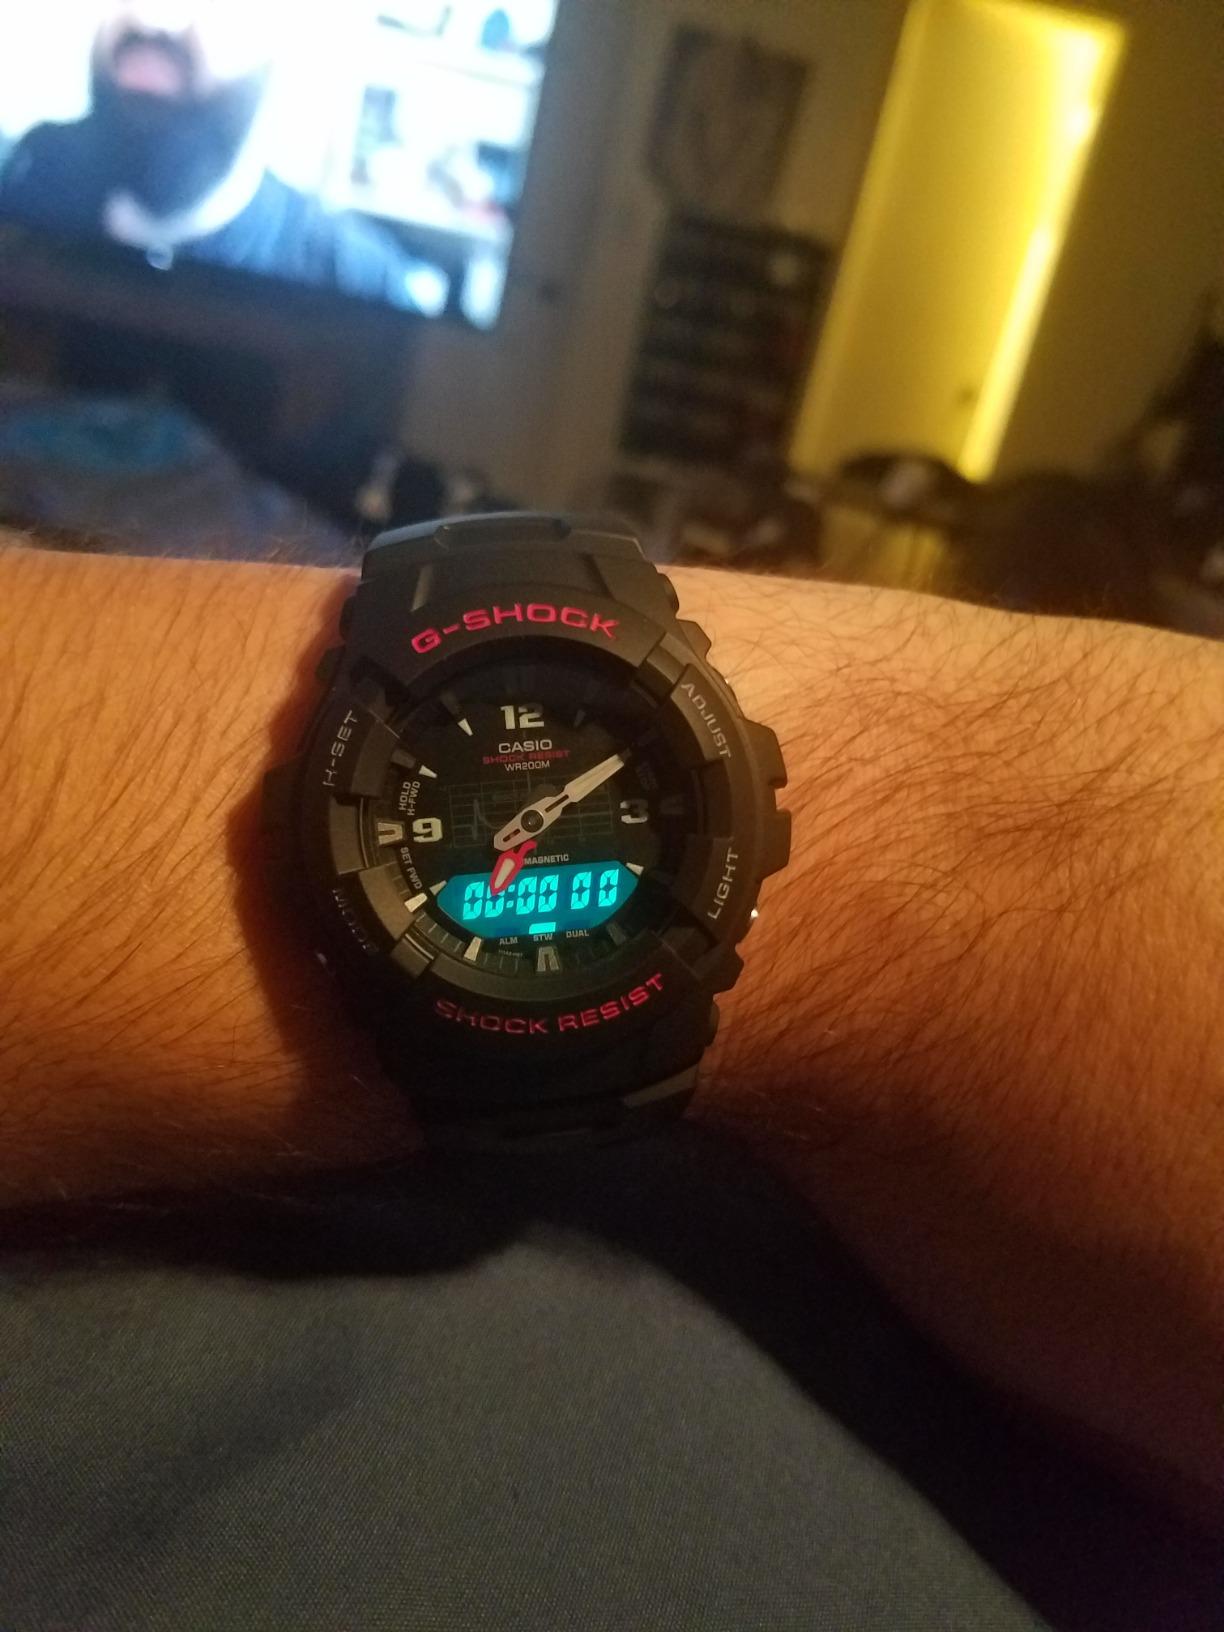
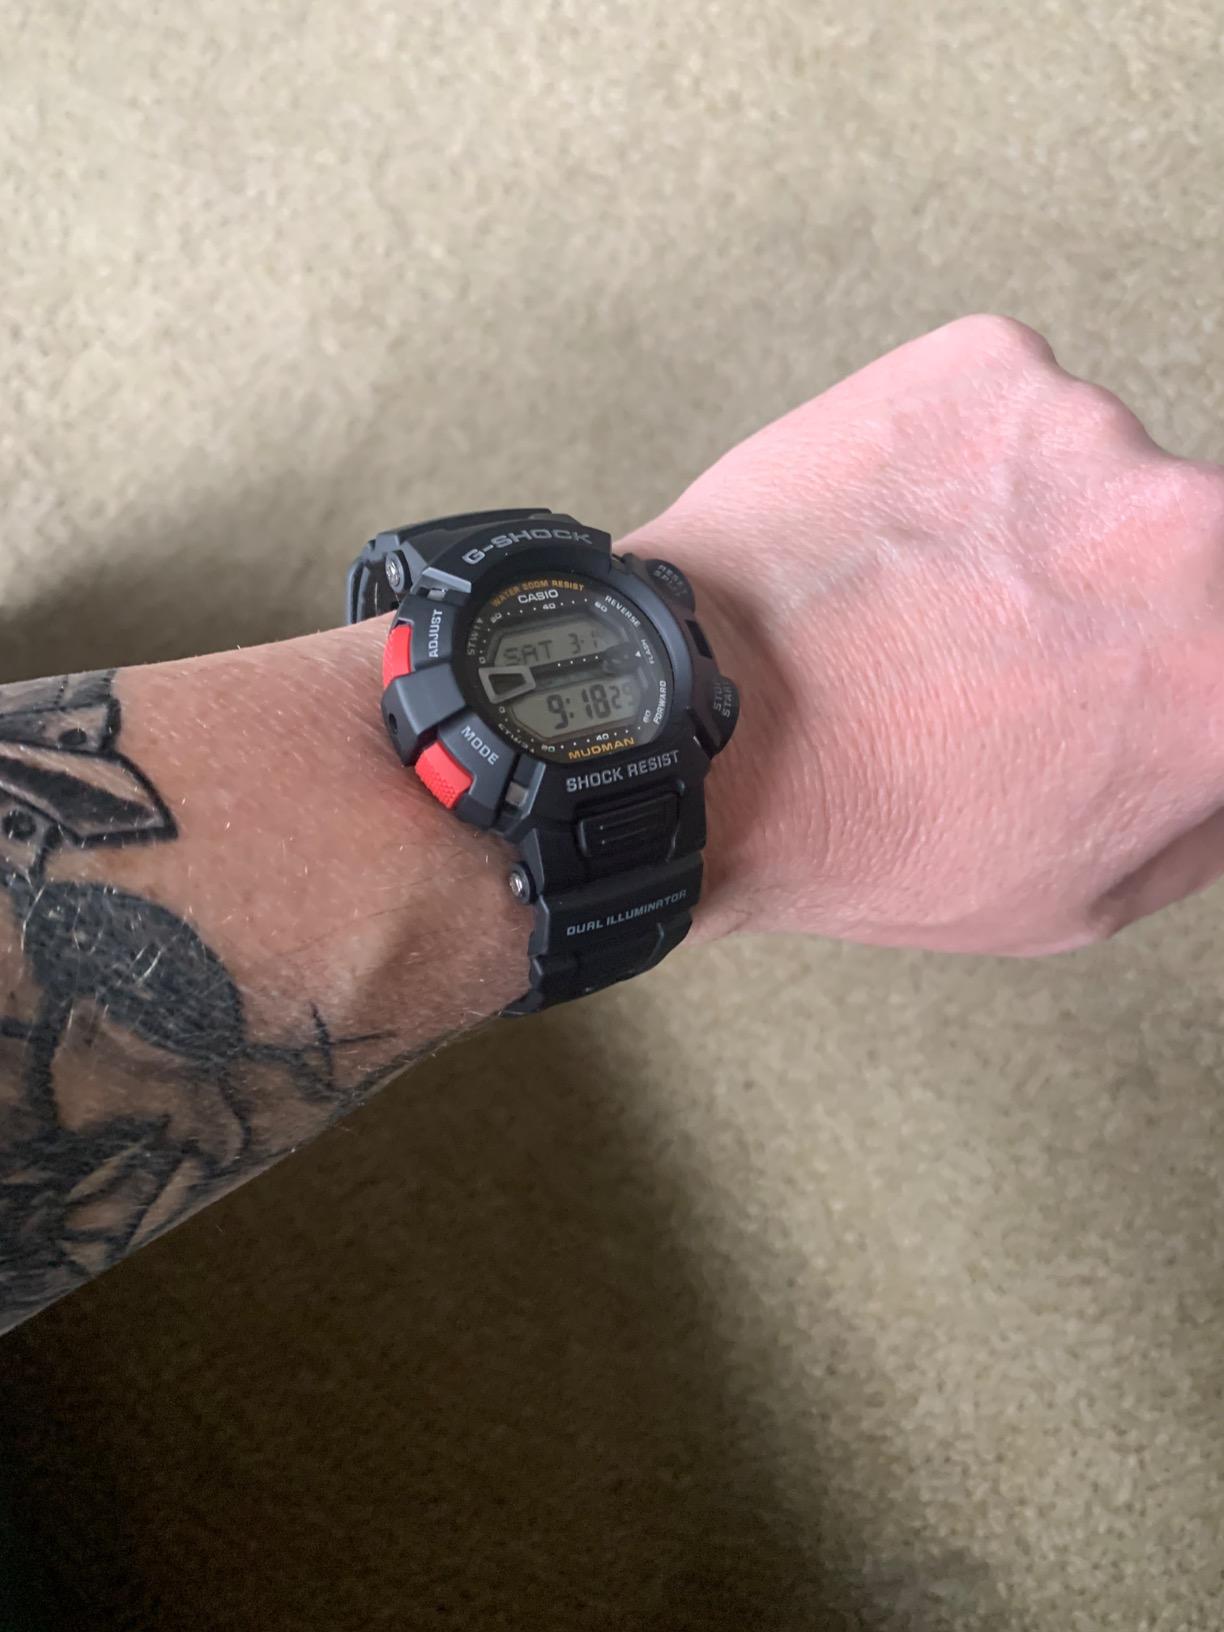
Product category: accessories_watch
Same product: no